Igbo nationalism

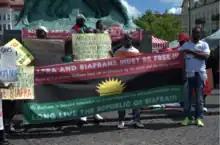
A 2015 Igbo nationalist demonstration in Sweden

Via the divide-and-rule policies embarked upon by Great Britain in its colonization of what is now known as Nigeria, the ethnic groups that occupied the territory were purposefully separated and differentiated. For this reason, the cultural, social, and economic characteristics that distinguished each of the major groups played an important role in public spaces. The Igbo State Union (formerly the Igbo Federal Union) constituted a sociopolitical union that helped solidify an Igbo national consciousness amidst the political background of colonialism and budding nationalism. In the late colonial period that followed WWII, the British colonial government's approach shifted from administrative to developmentalist; thus, civil society groups such as the Igbo State Union became increasingly important for the provision of socio-political and economic advantages. Namely, it enabled the Igbo people to send larger numbers of their children to school via communal association as opposed to the individual achievements or parents.